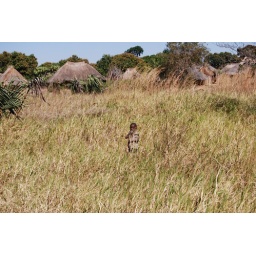
A boy near his home